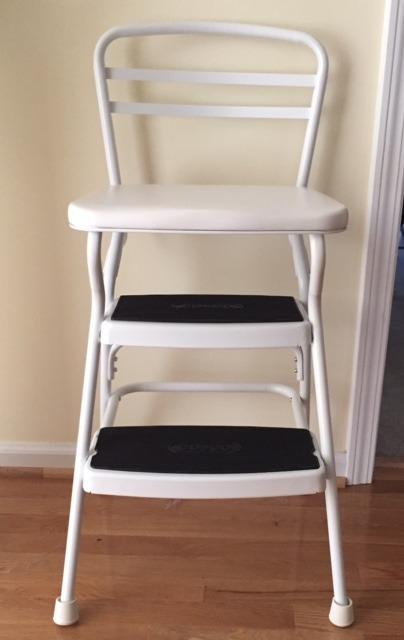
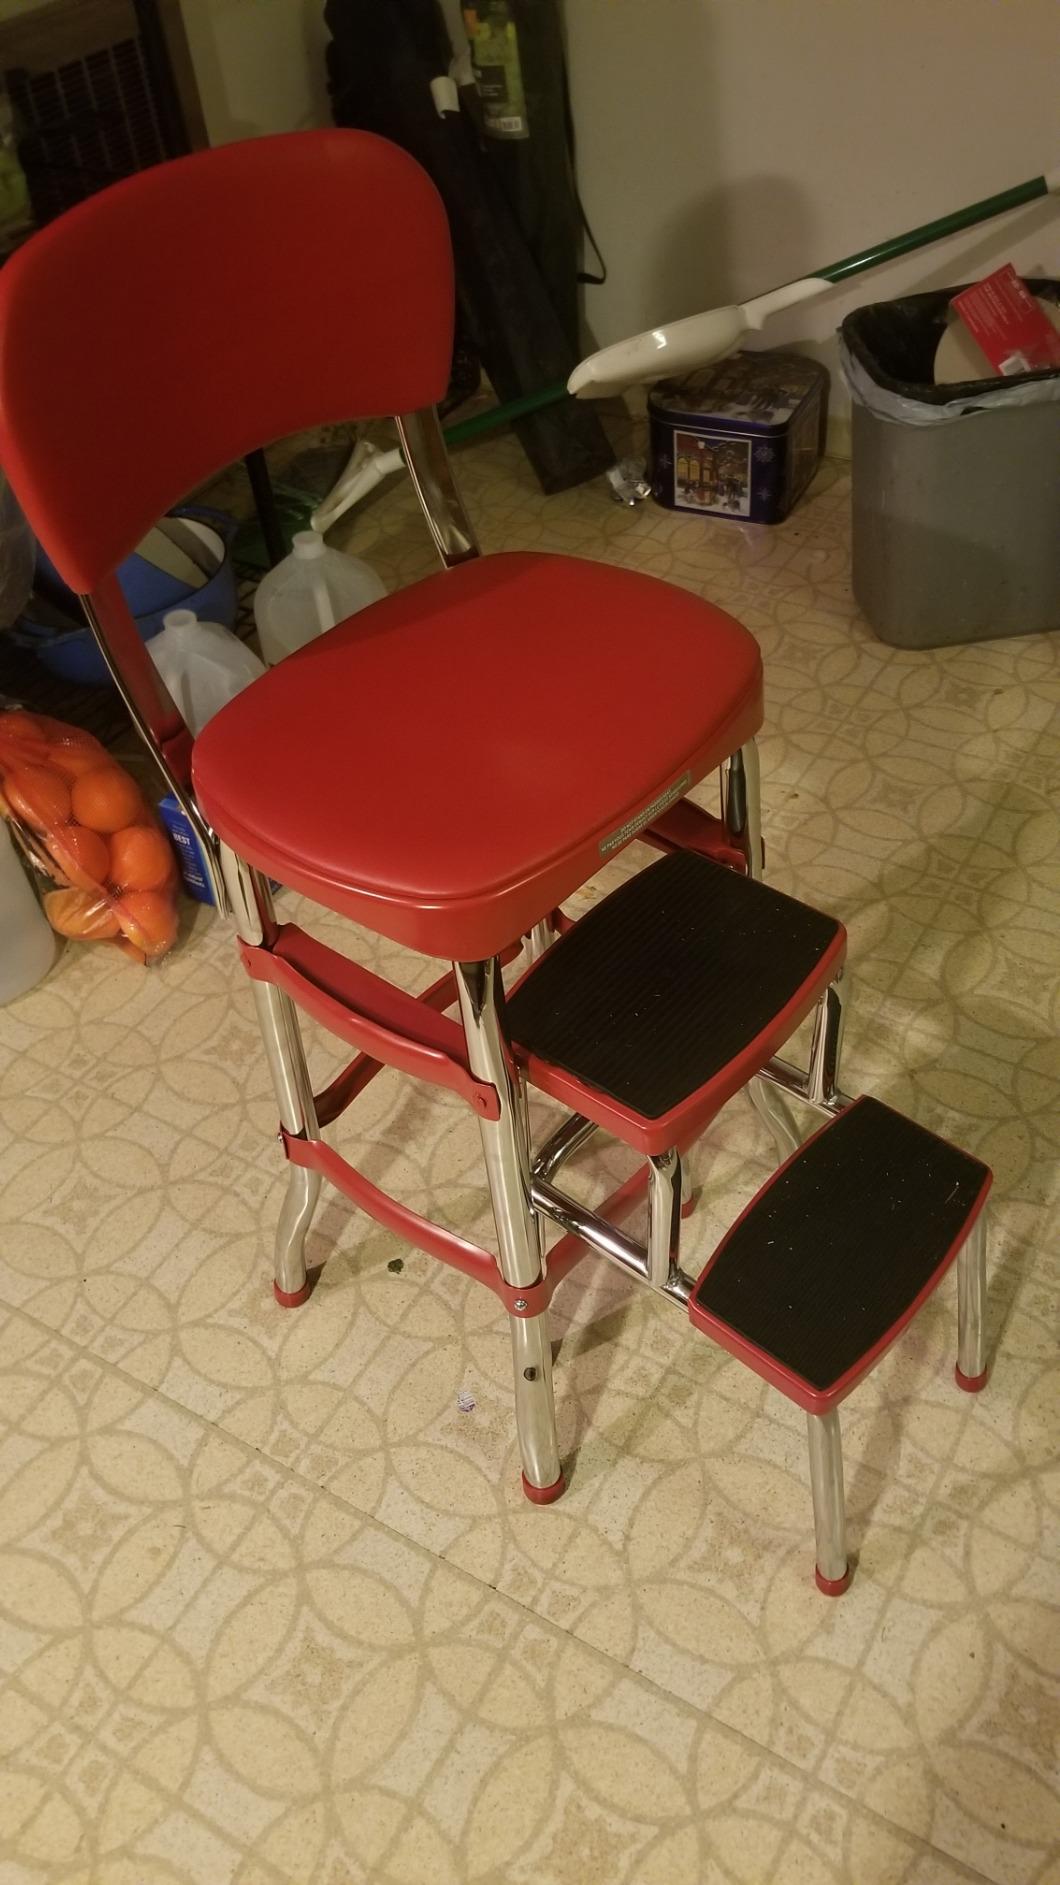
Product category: items_chair
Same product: no